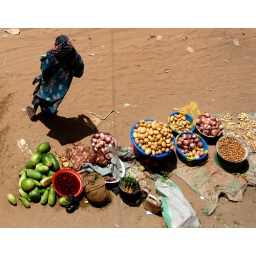
Timbuktu, Mali. A town that's been in decline for hundreds of years. Taken from the roof of a building